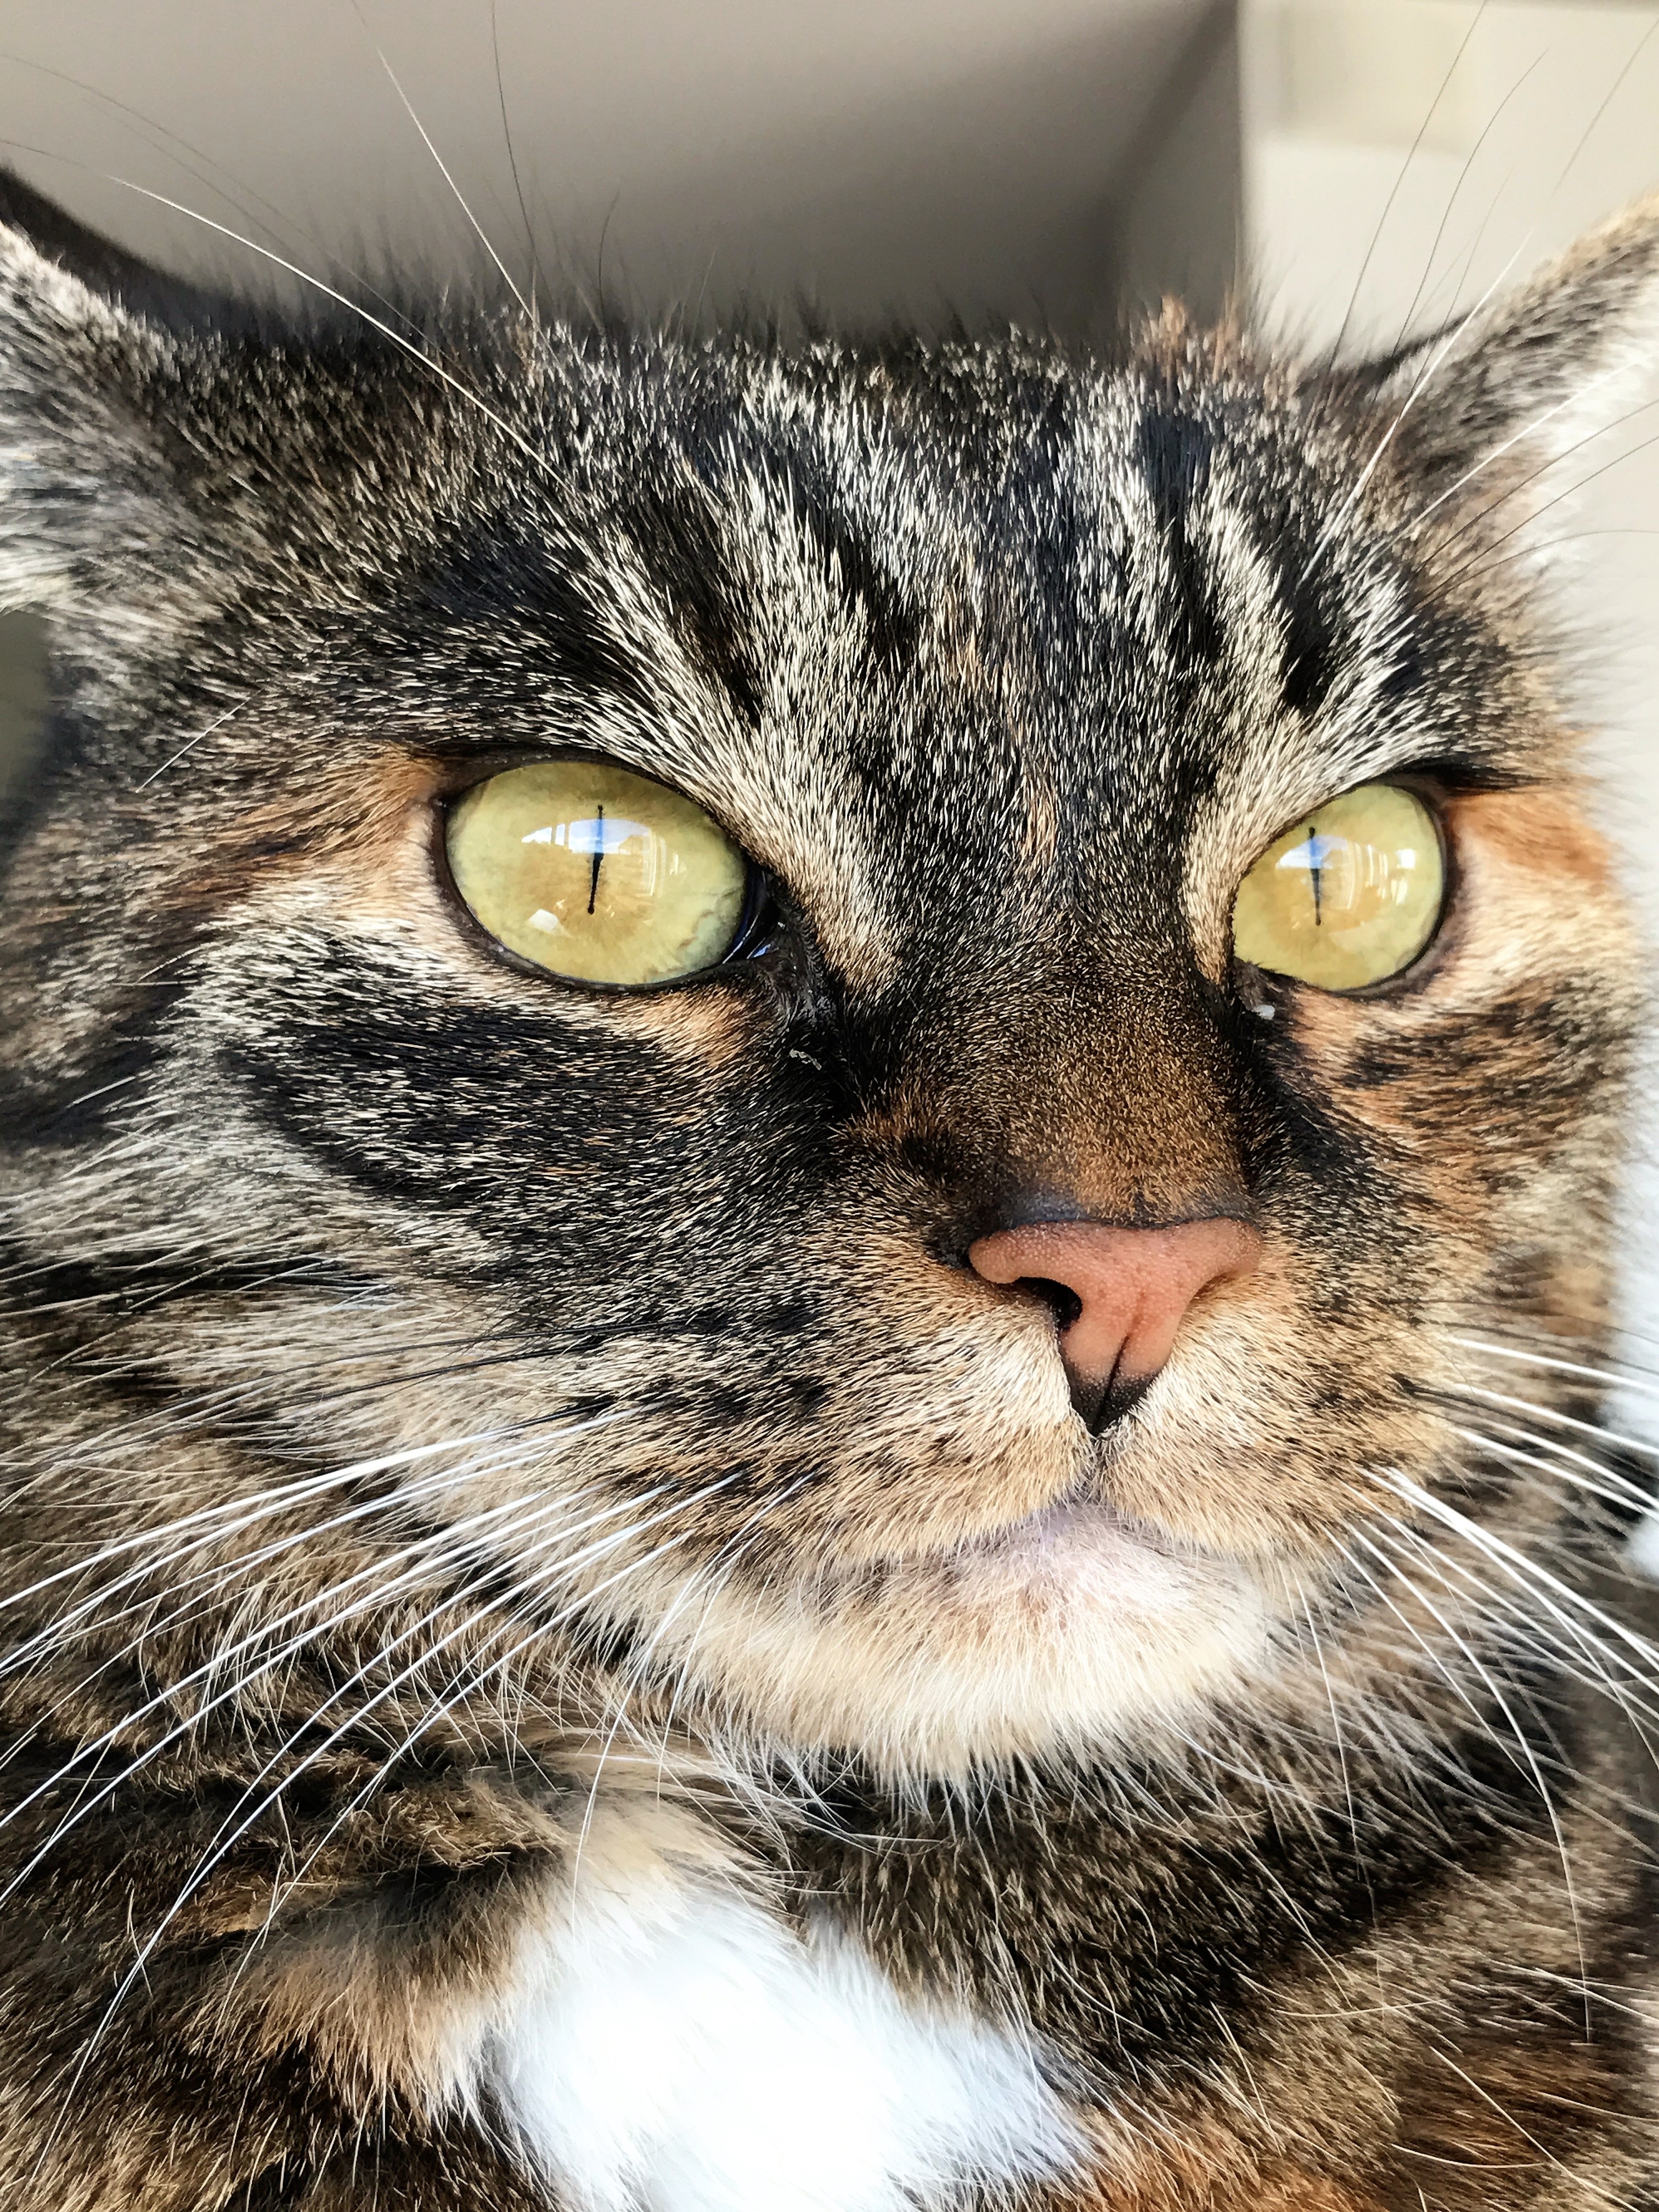
animal, pet, fur, kitten, cat, mammal, close, fauna, close up, nose, whiskers, snout, eye, vertebrate, mieze, domestic cat, cute cat, mackerel, cat face, cat's eyes, tabby cat, green eyes, european shorthair, wild cat, small to medium sized cats, cat like mammal, domestic short haired cat, pixie bob, american shorthair